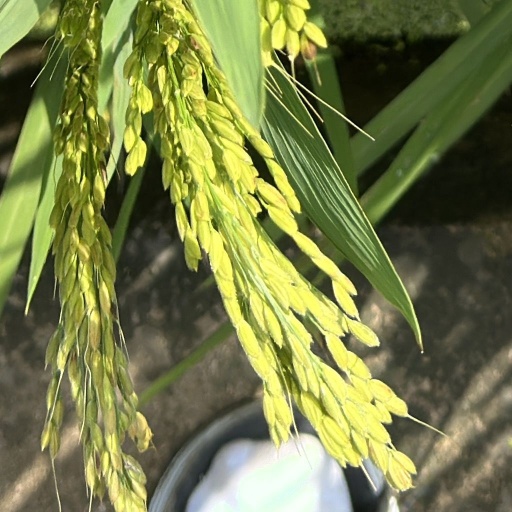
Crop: rice